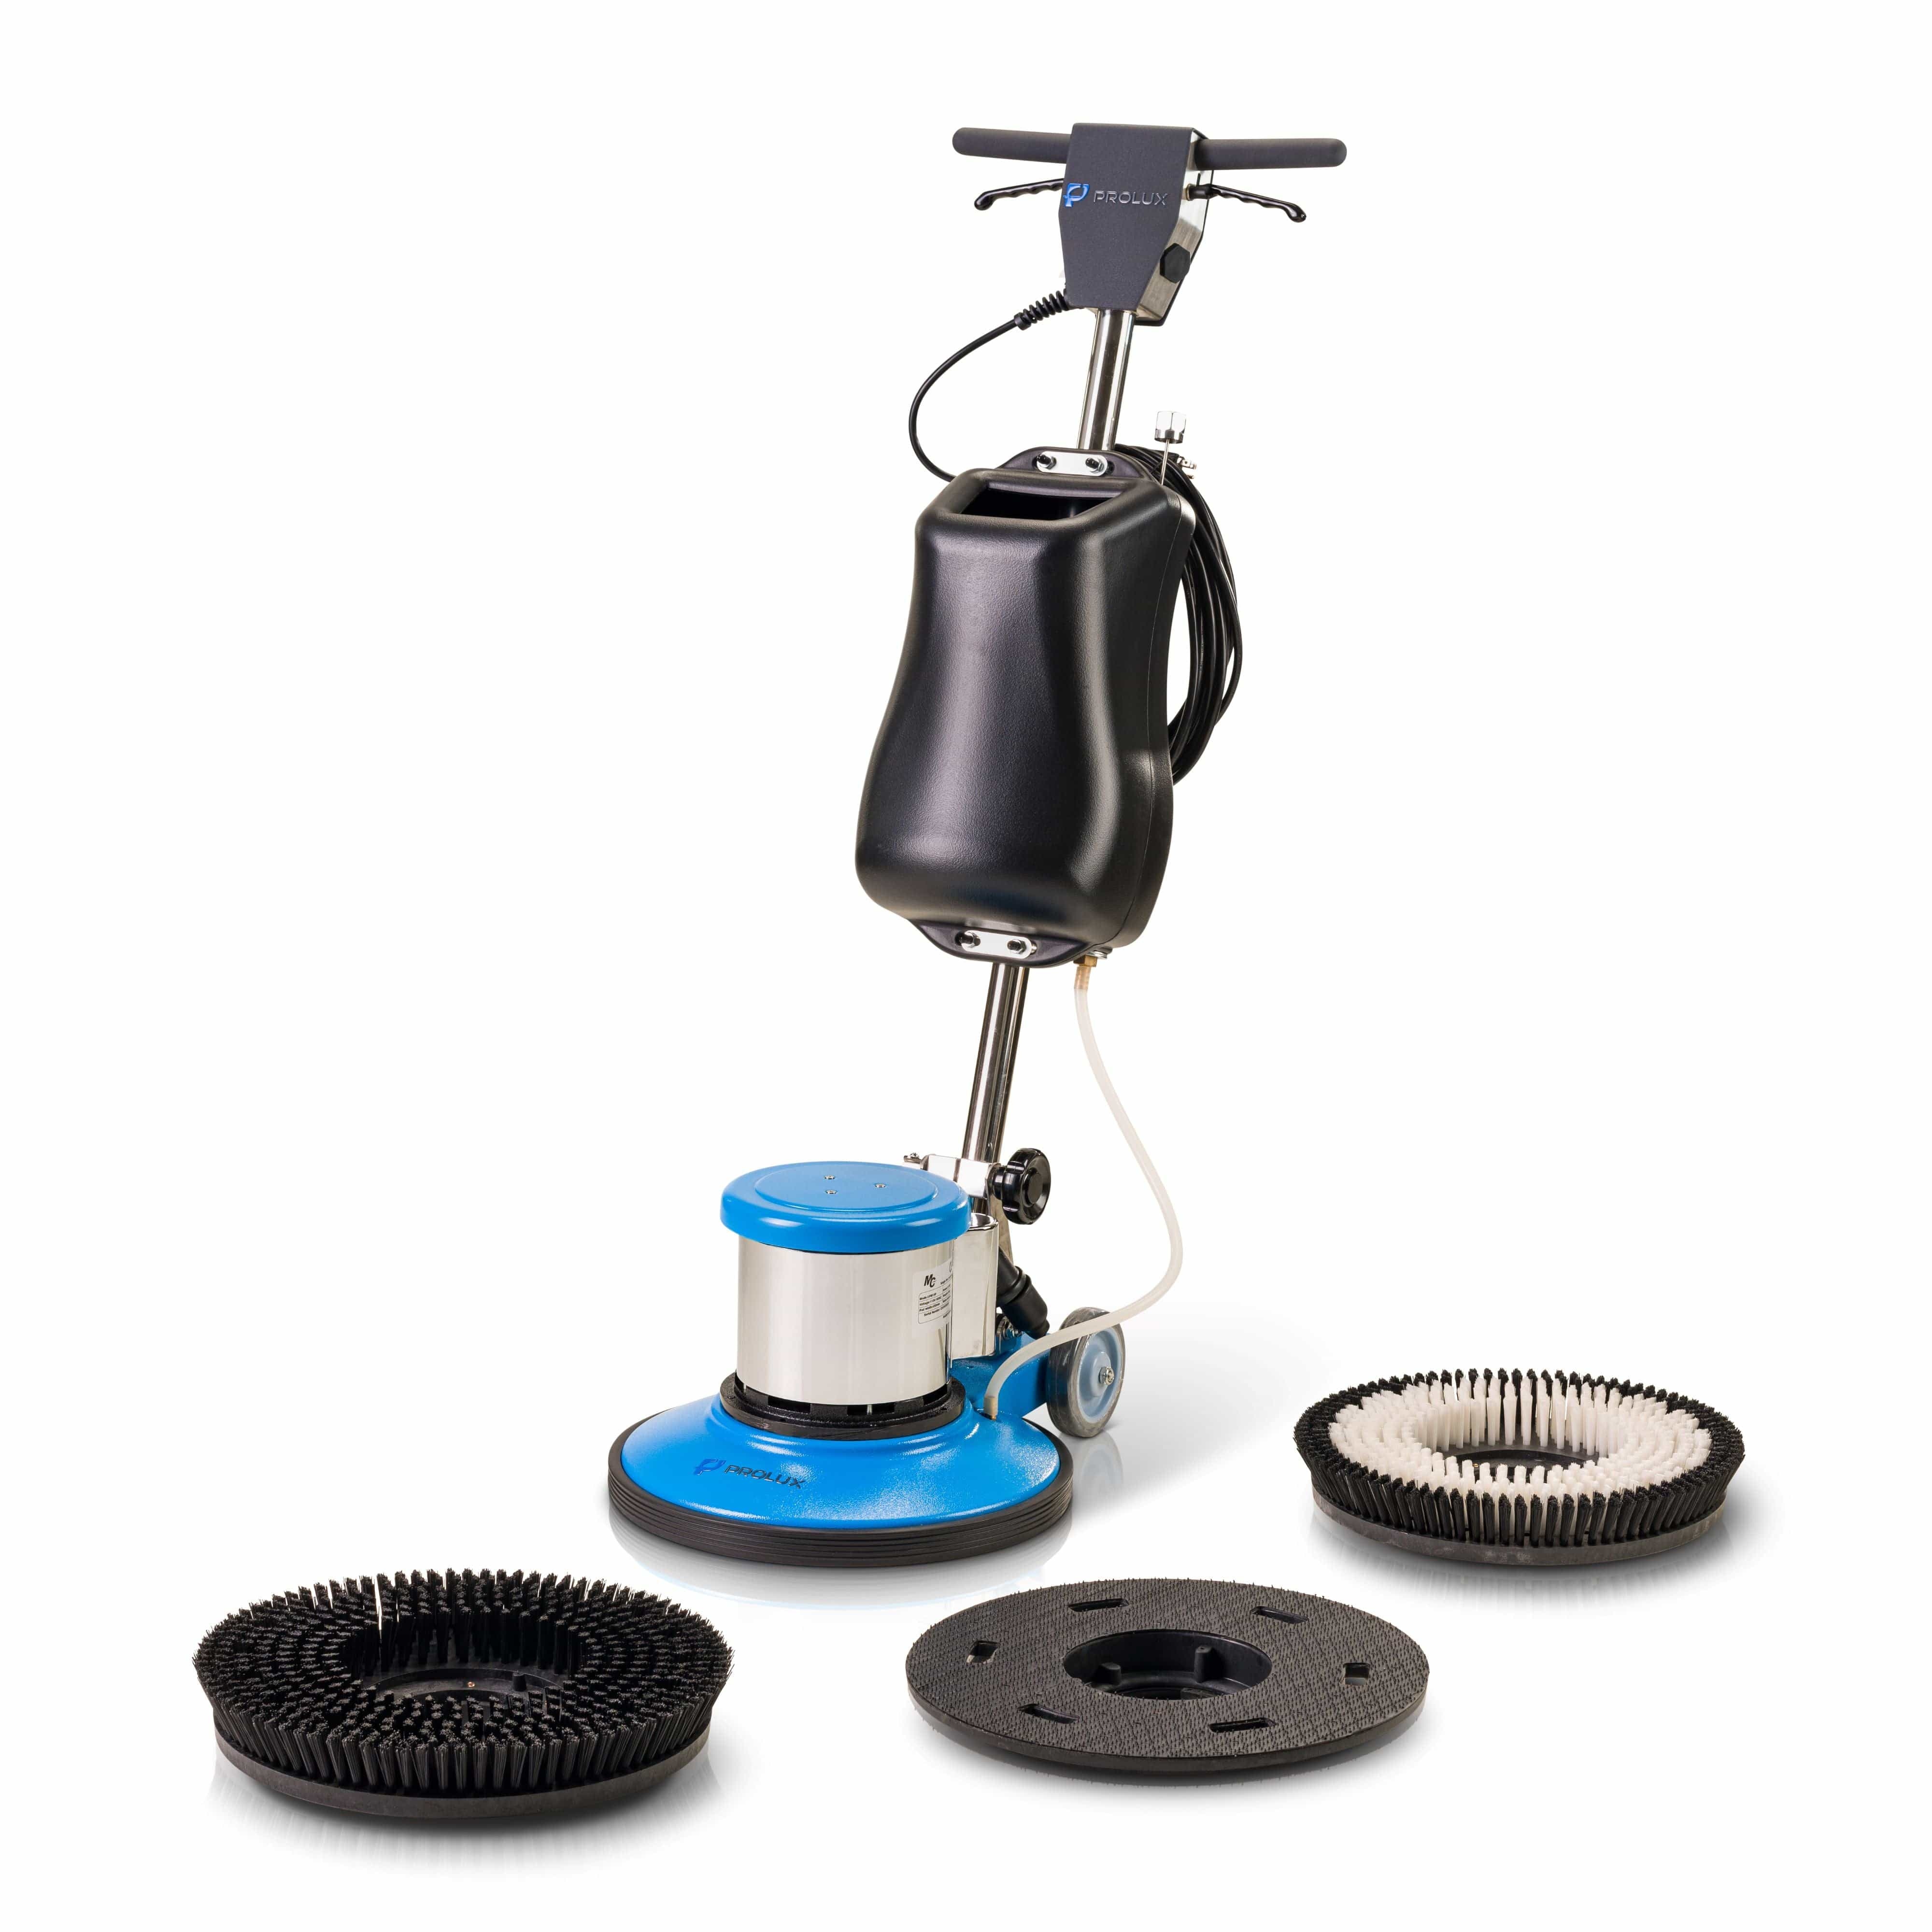
Prolux FM15P 17" Commercial Floor Buffer, Scrubber, and Stripper W/ Solution Spray Tank
Are you a professional cleaner? Do you have a commercial space of hard floor surfaces you need professionally and quickly cleaned? Are you looking for well built equipment designed to last for years? Introducing the Prolux FM15P Floor Buffer Scrubber and Stripper with onboard solution spray tank. This model is built heavy duty with a high torque low RPM motor to really get down and clean! With this model you can clean, scrub, buff, and strip nearly any floor surface (including uneven surfaces). With large rubber wheels (makes it easy to use and transport from job to job) it is also designed to roll over cords or upstairs. With convenient handle controls you can quickly turn the unit off and on and control the solution spray. • FM15P 17" Floor Scrubber comes with everything needed to get you cleaning once it's delivered. 1 x Heavy duty black brush for those tough jobs, 1 x medium duty brush for those general purpose jobs or carpet cleaning, 1 x pad holder for optional scrubbing or scouring pads and a 4 gallon sprayer tank for cleaning solution. • Powerful 1.5hp motor can be used in any situation, at any time. • Ultra quiet, electronic start, dual capacitors, vibration free top-of-the-line buffer. • Triple planetary steel transmission powers this machine through the toughest jobs. A commercial powerhouse that breezes through any type of floor maintenance including buffing , scrubbing, stripping, and even carpet shampooing. • Non-Marking bumper protects surrounding objects from scuffs & scratches as well as the body of the buffer. • Stainless steel apron resists corrosion & rusting. • 5" wheels make transportation extremely easy. • Adjustable handle height and angle.
Brand: Prolux Cleaners
Category: Home & Garden > Household Appliances > Floor Polishers & Buffers > Floor Polishers